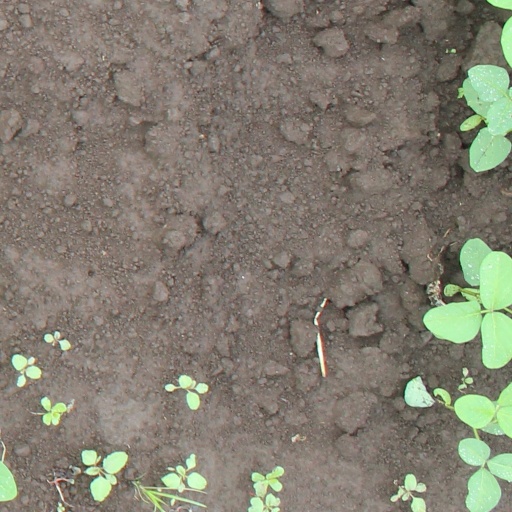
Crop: soybean